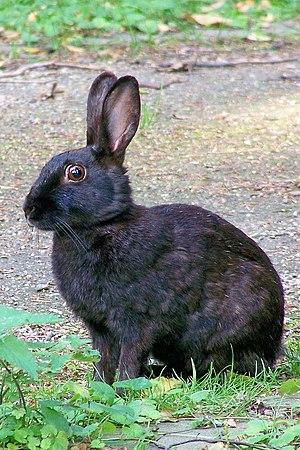
Le Lapin de garenne ou Lapin commun est une espèce de mammifères lagomorphes de la famille des Léporidés. Les populations sauvages sont communes en Europe, mais en déclin, et l'espèce a été introduite en Australie en 1859 où elle est devenue invasive. Jusqu'au Moyen Âge, ce lapin était souvent élevé en semi-liberté, dans de vastes espaces clos appelés des garennes, ce qui lui vaut son nom vernaculaire. Sous sa forme domestiquée l'espèce est commune un peu partout dans le monde, élevée dans des clapiers. Le lapin de garenne est l'espèce souche de tous les lapins domestiques, avec de nombreuses races et variétés obtenues par sélection, y compris des lapins nains.